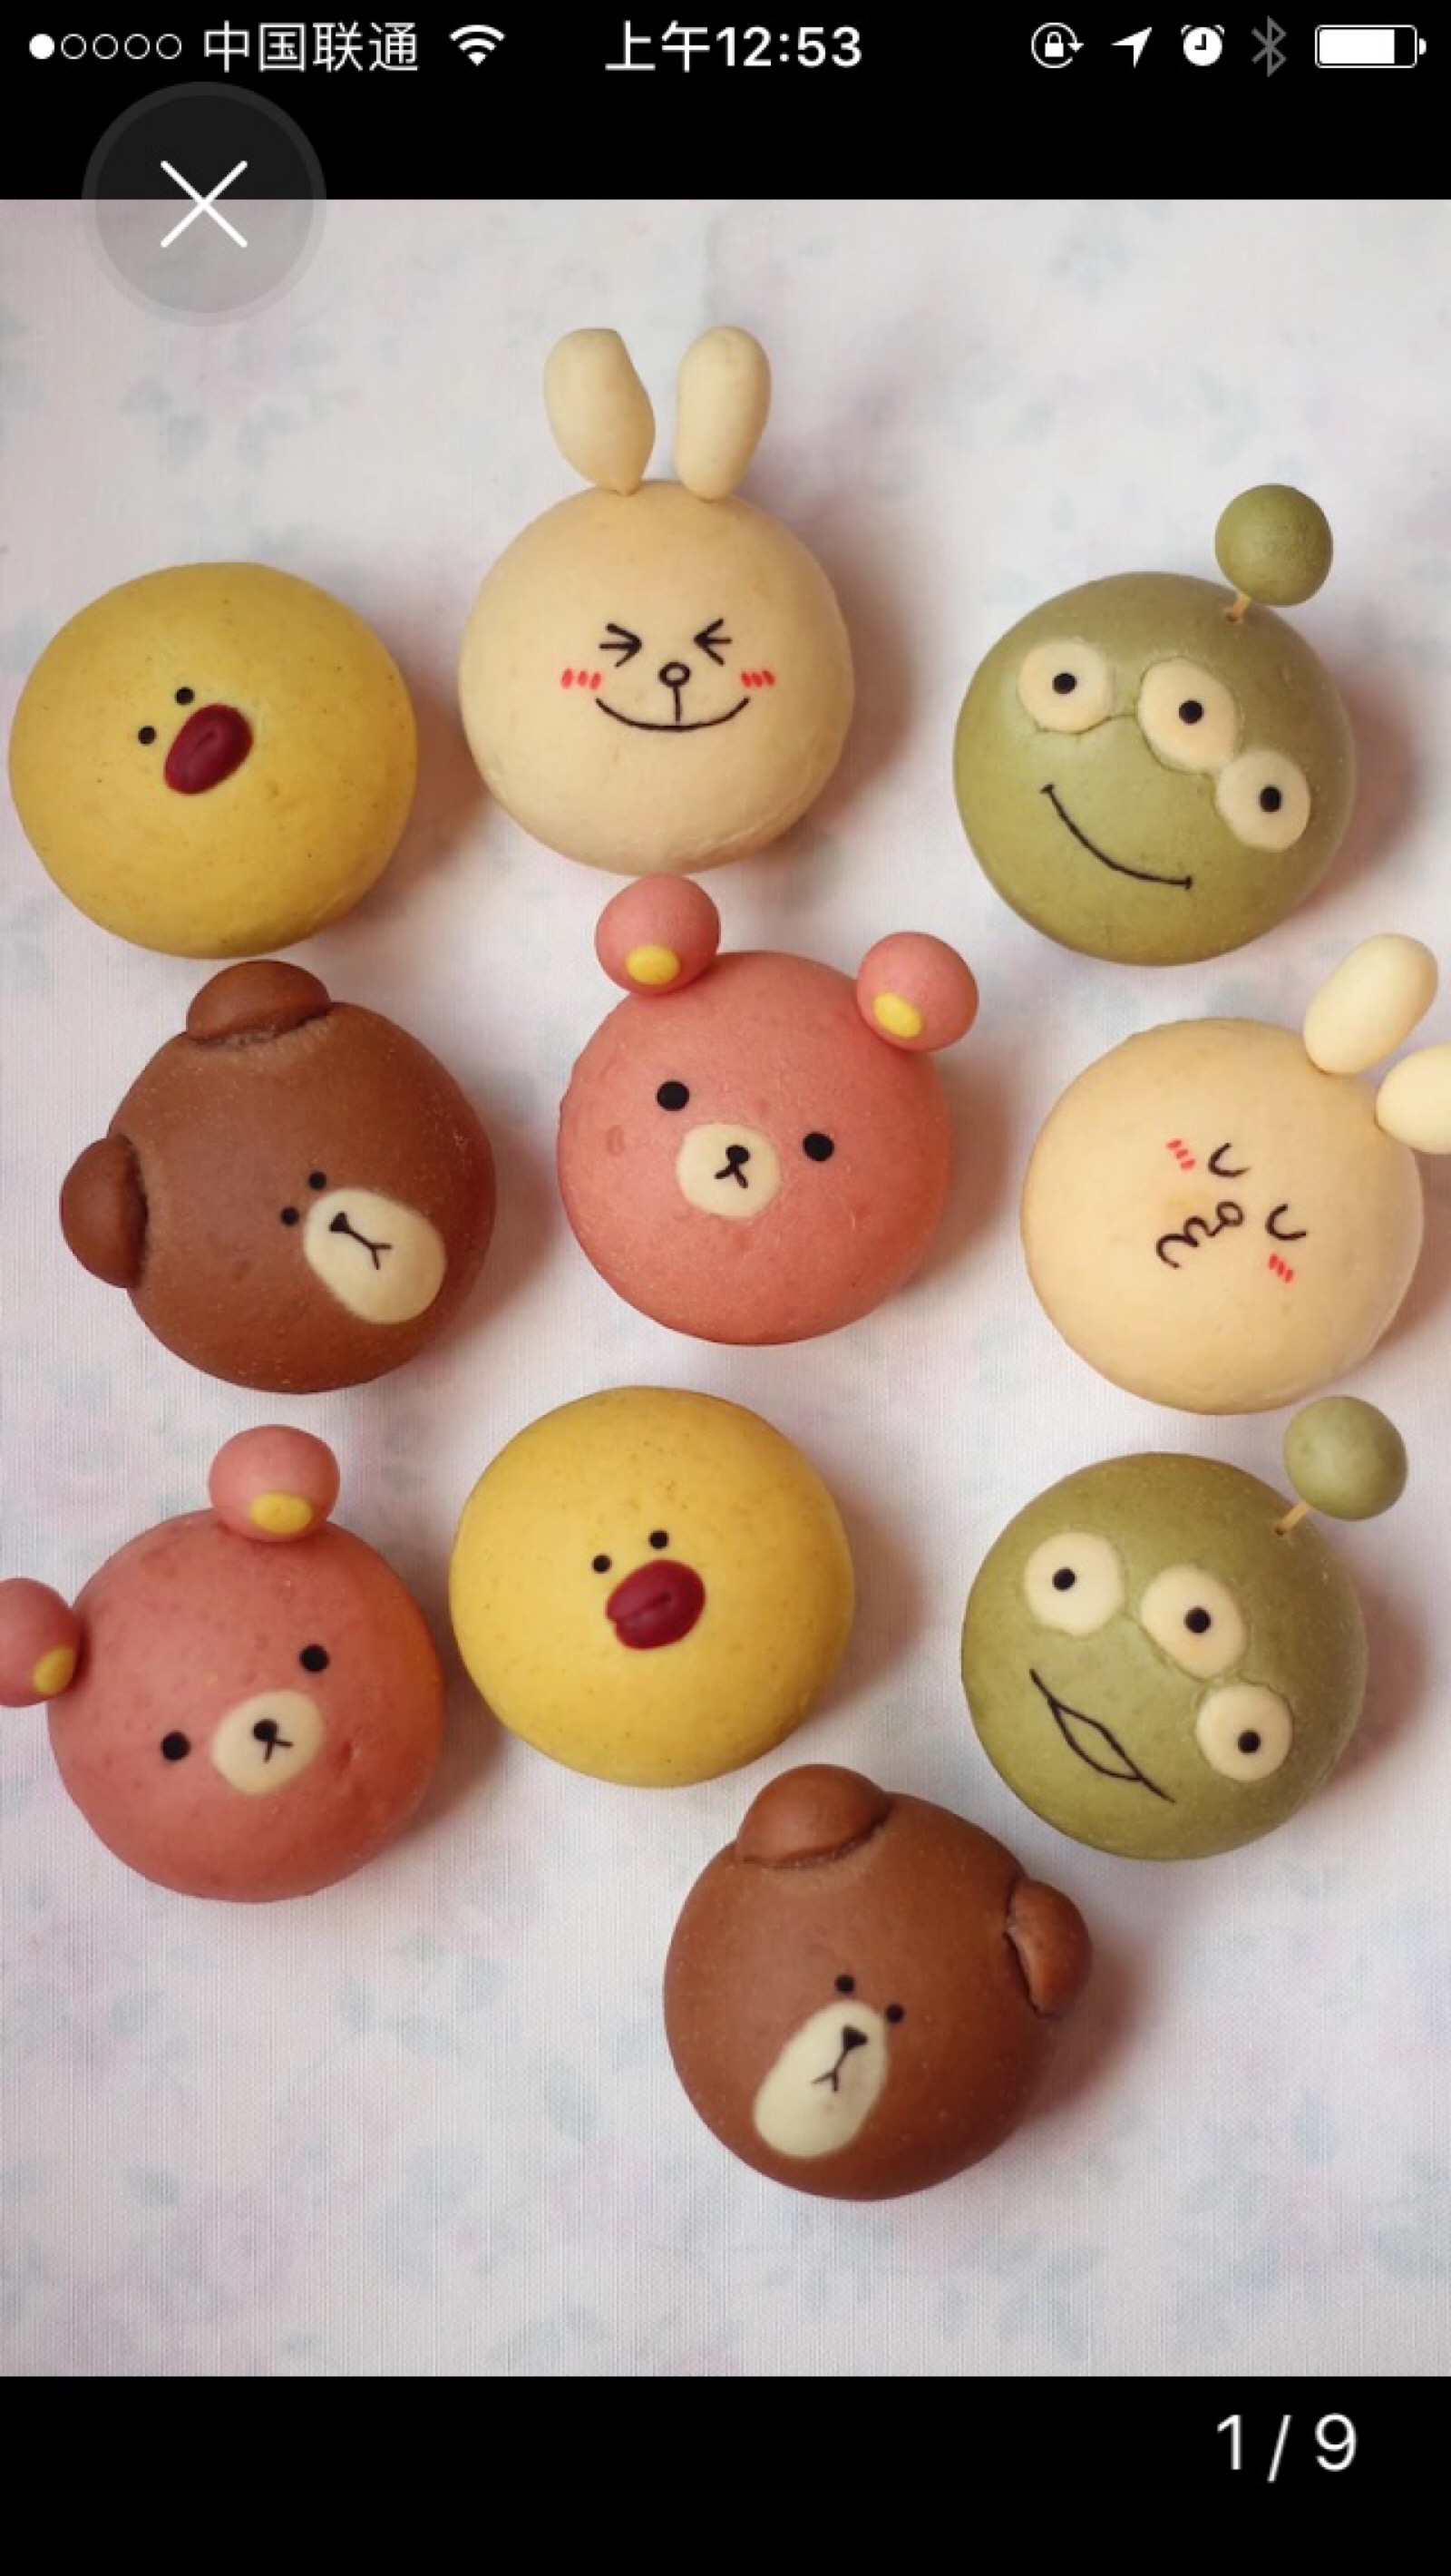
Label: trash